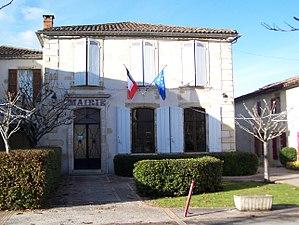
Mairie de Préchac (Gironde, France)
Préchac est une commune du Sud-Ouest de la France, située dans le département de la Gironde en région Nouvelle-Aquitaine.